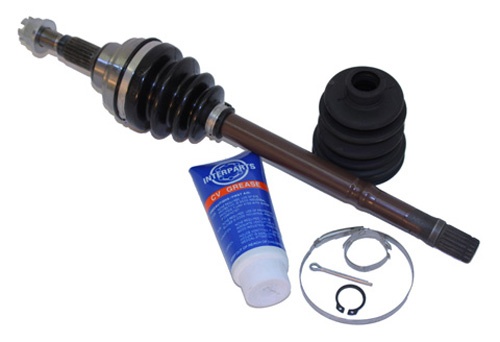
IPARTS HONDA HALF CV SHAFT ATV-HO-7-303
Up for sale is IPARTS HONDA HALF CV SHAFT. The vendor part number is ATV-HO-7-303. Read title carefully to know what you are getting. Catalog description…. *Precision Ground Internal Components. *Engineered to provide superior performance. *4340 Chrome Moly Steel Bars *Manufactured to insure exceptional off-road durability. *Moly Grease - high temp/high load bearing properties insure maximum internal lubrication. *Neoprene Bootsprovide superior protection against ozone, the leading cause of boot failure.
Brand: IPARTS
Category: Vehicles & Parts > Vehicle Parts & Accessories > Vehicle Safety & Security > Off-Road & All-Terrain Vehicle Protective Gear > ATV & UTV Bar Pads